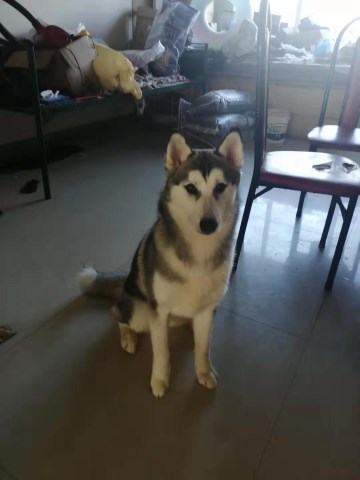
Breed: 1160-n000003-Siberian_husky